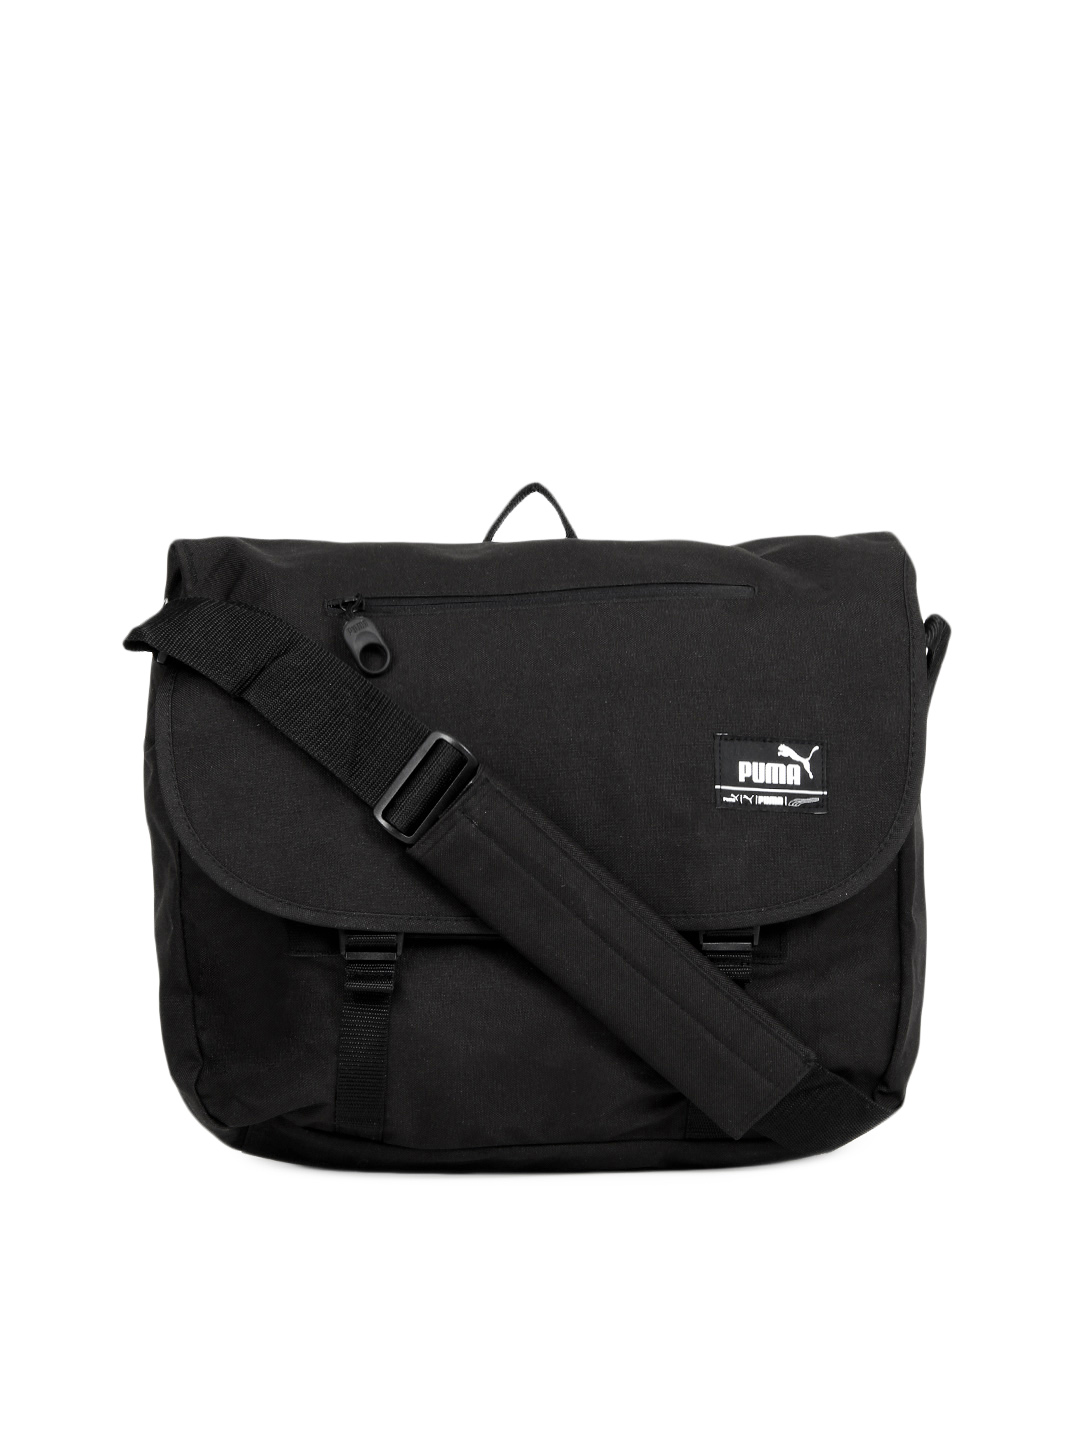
Puma Unisex Black Foundation Shoulder Bag
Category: Accessories / Bags / Handbags
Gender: Unisex
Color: Black
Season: Winter 2013
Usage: Casual